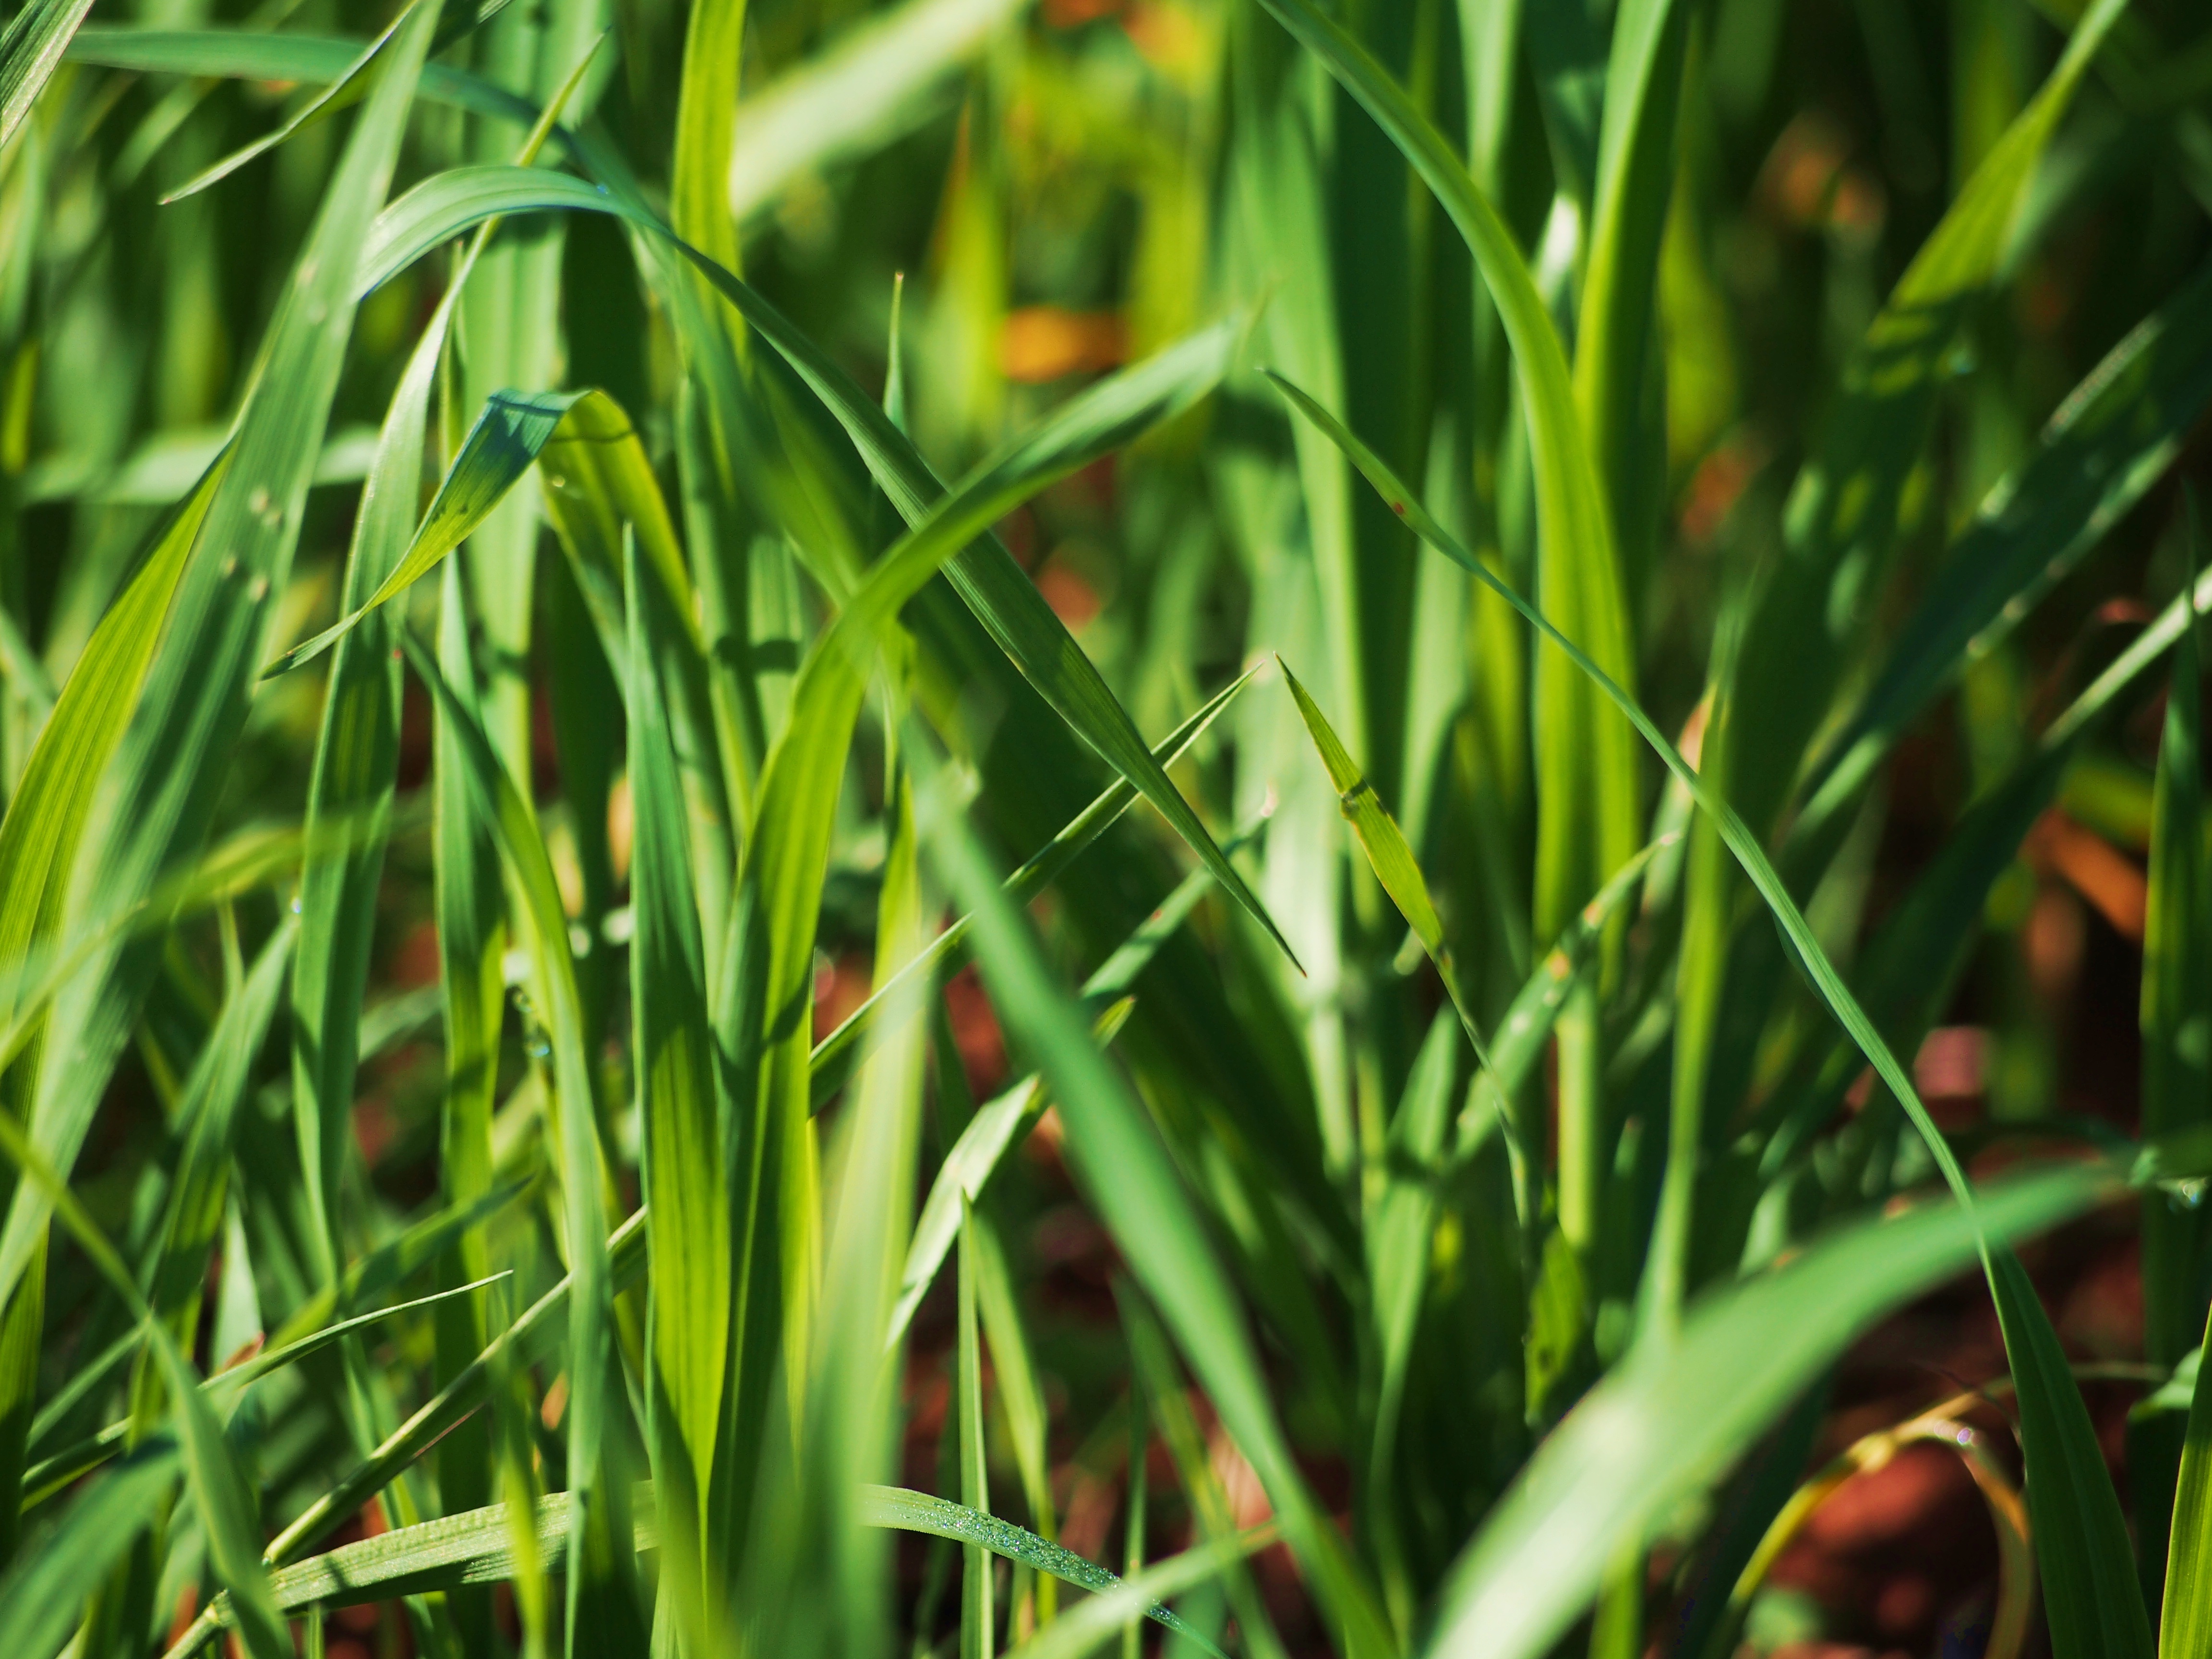
nature, grass, plant, field, lawn, meadow, leaf, flower, green, botany, flora, weed, leaves, background, hairy, drop of water, grasses, flowering plant, grass family, plant stem, land plant